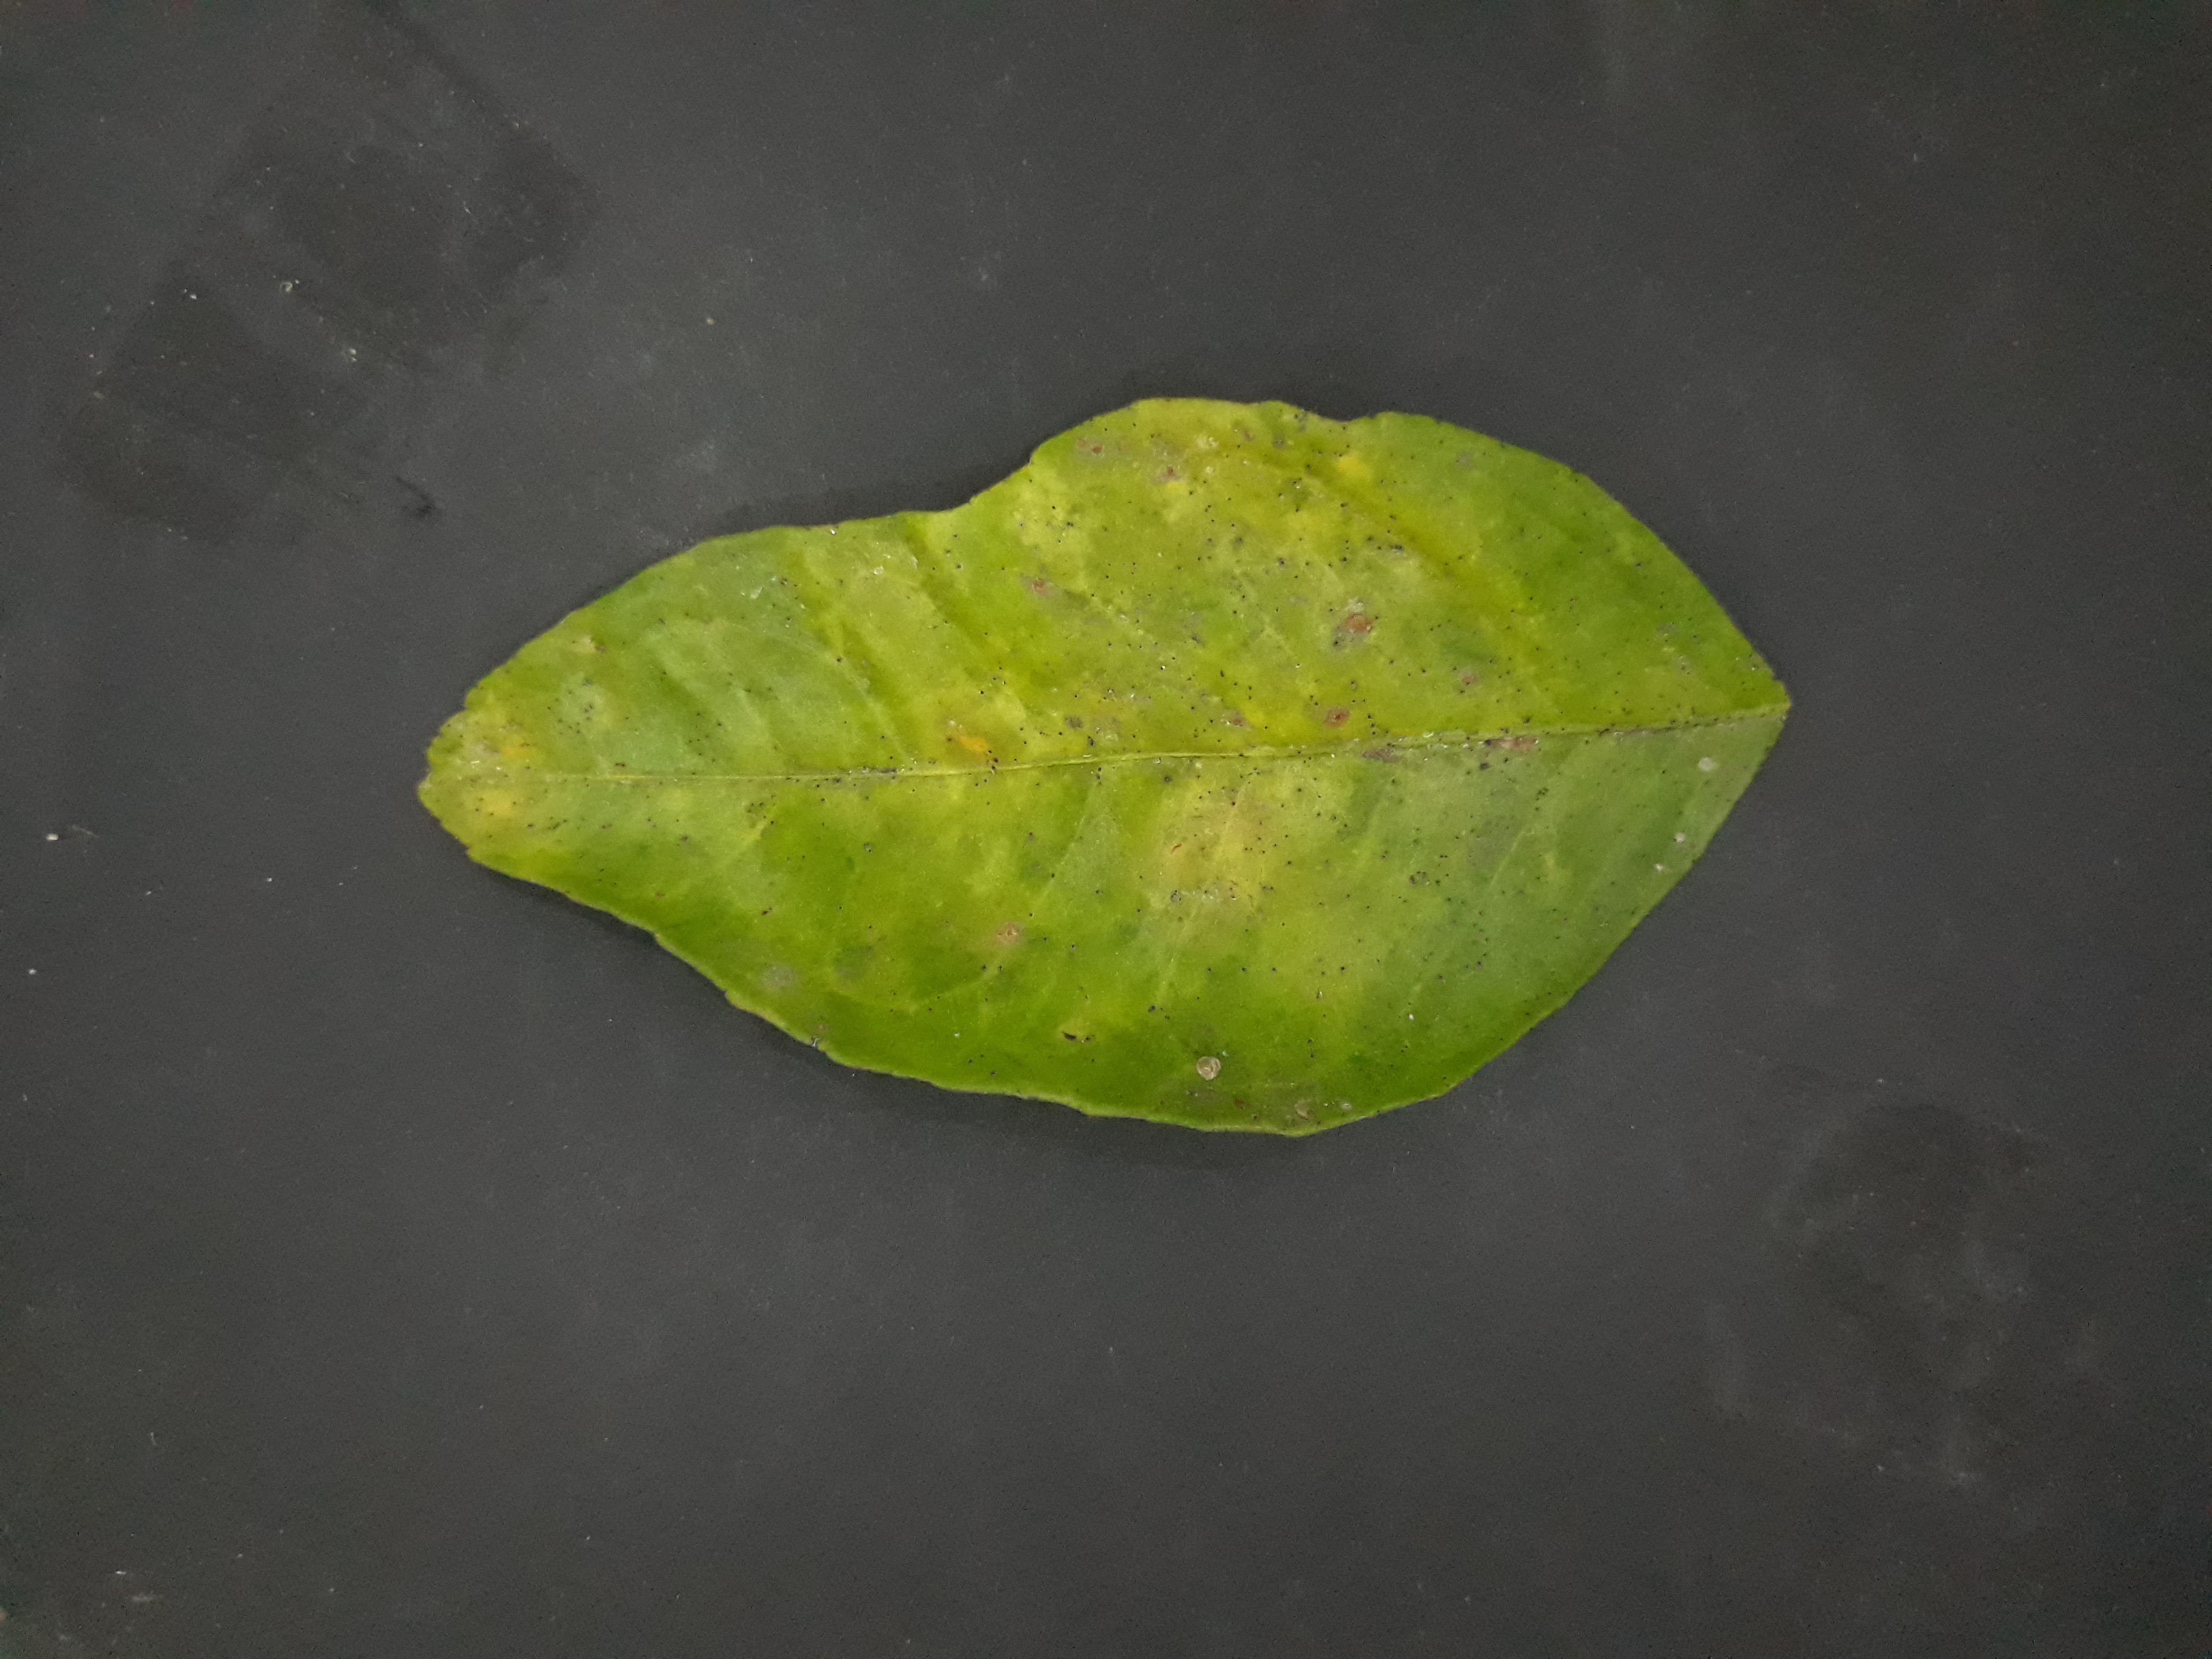
Label: Red_scale_sequelae